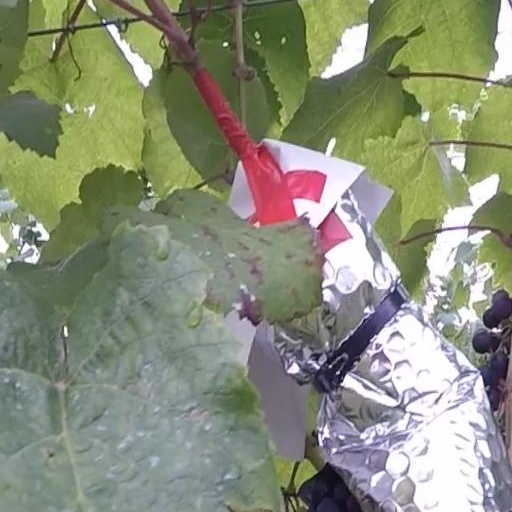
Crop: grape